Before the Bat's Flight Is Done

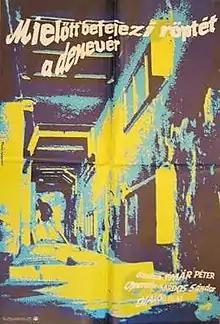
Film poster

Before the Bat's Flight Is Done is a 1989 Hungarian drama film directed by Péter Tímár. It was entered into the 39th Berlin International Film Festival.